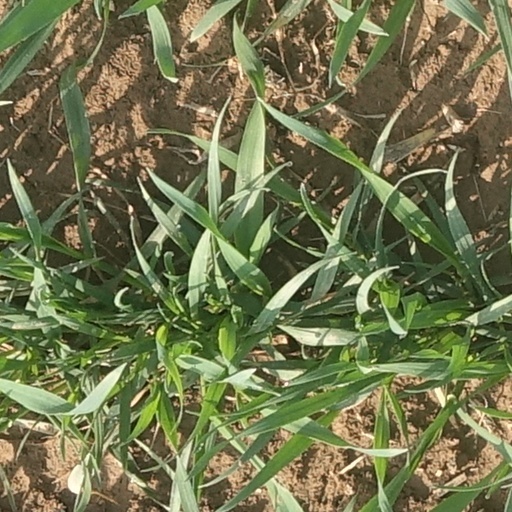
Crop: wheat